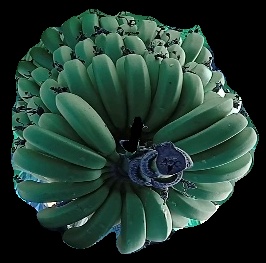
Variety: pachbale
Grade: grade1